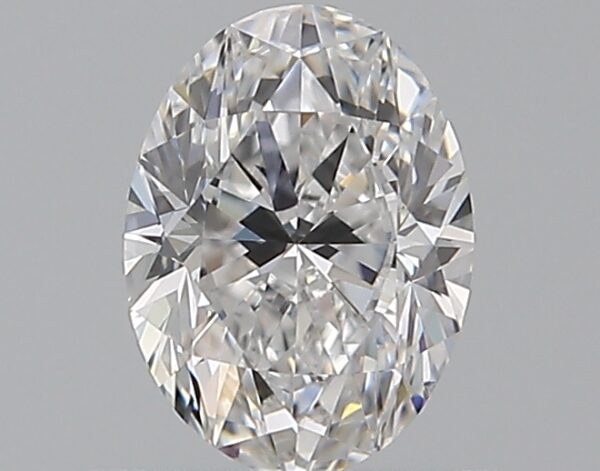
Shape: oval
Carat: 0.5
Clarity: VS2
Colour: D
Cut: VG
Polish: EX
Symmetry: VG
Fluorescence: F
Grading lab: GIA
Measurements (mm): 5.91 x 4.36 x 2.87